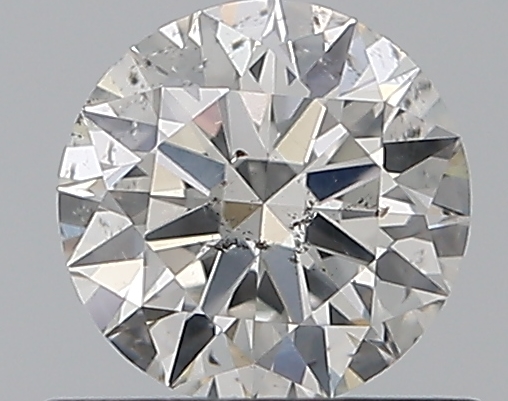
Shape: round
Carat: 0.51
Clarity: SI2
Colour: G
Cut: EX
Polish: EX
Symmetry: VG
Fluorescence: N
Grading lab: GIA
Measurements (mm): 5.12 x 5.19 x 3.13